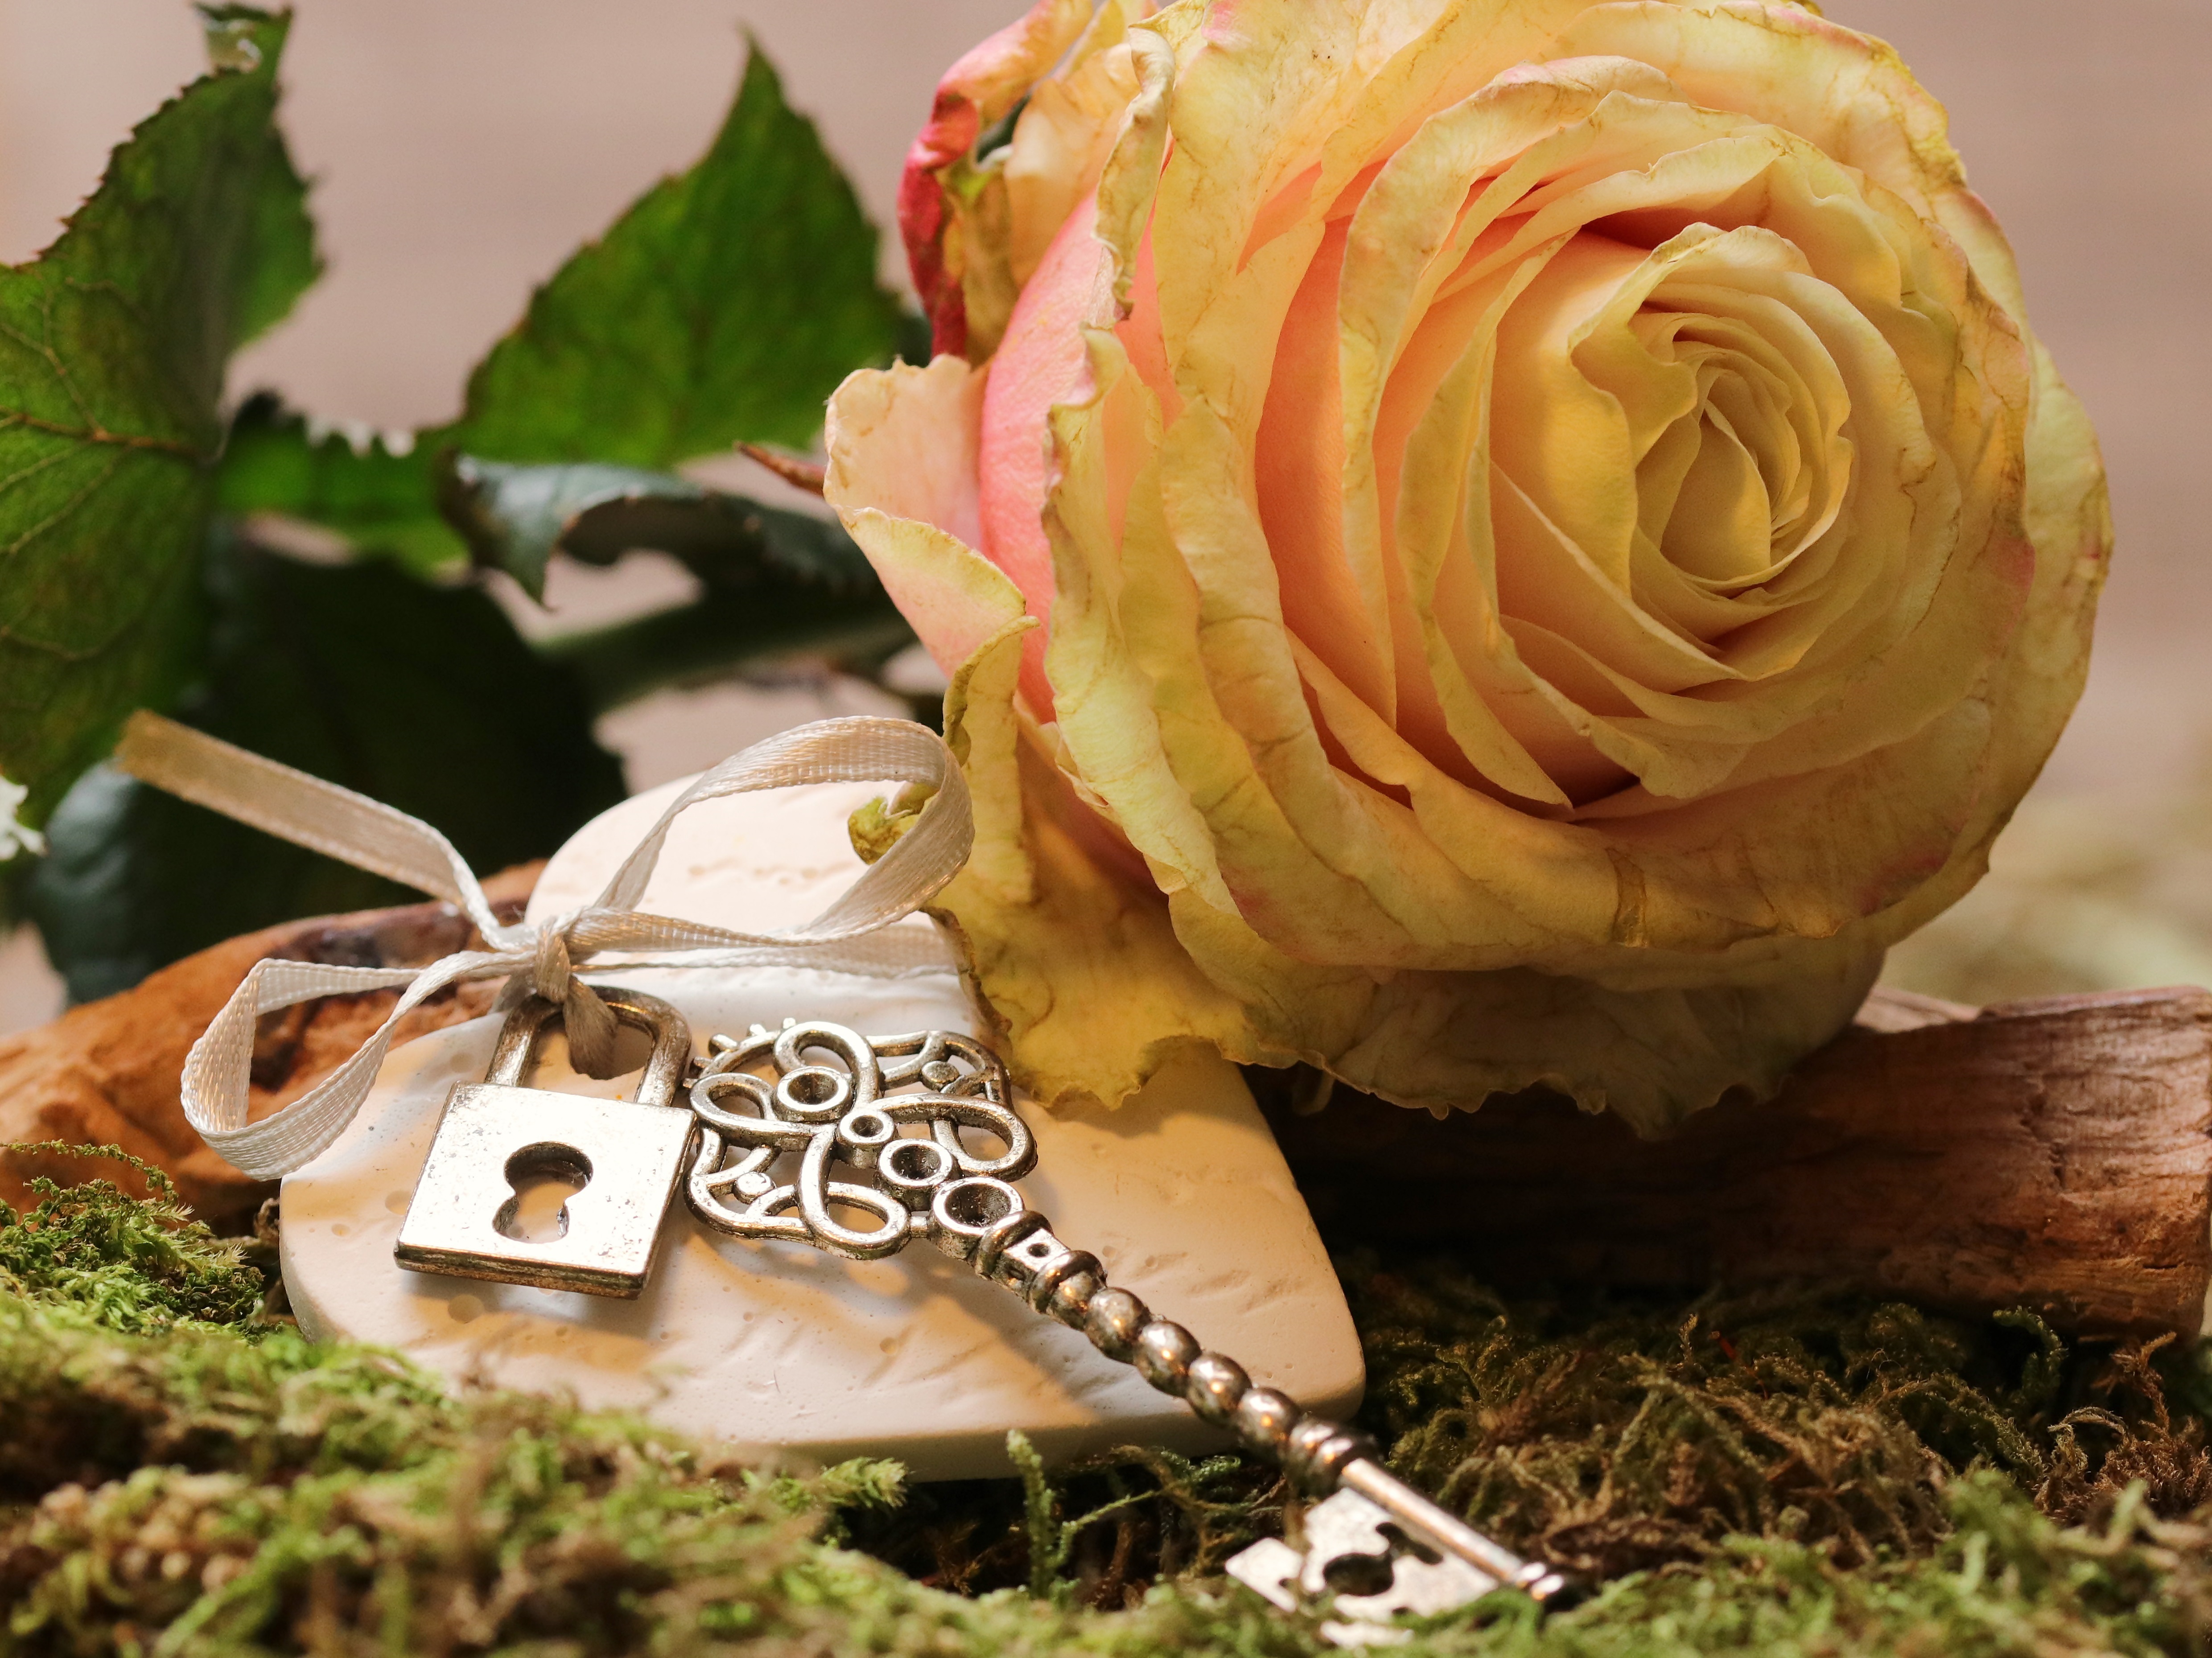
blossom, plant, wood, white, sweet, leaf, flower, bloom, atmosphere, moss, love, heart, rose, key, brown, romance, romantic, yellow, pink, flora, background image, floral greeting, straw, postcard, beauty, beautiful, valentine, pink rose, lying, tender, greeting, floristry, floribunda, rose bloom, macro photography, blossomed, valentine's day, white rose, flowering plant, flower greeting card, land plant, rose on straw, white pink rose, bowl to the heart, this rose